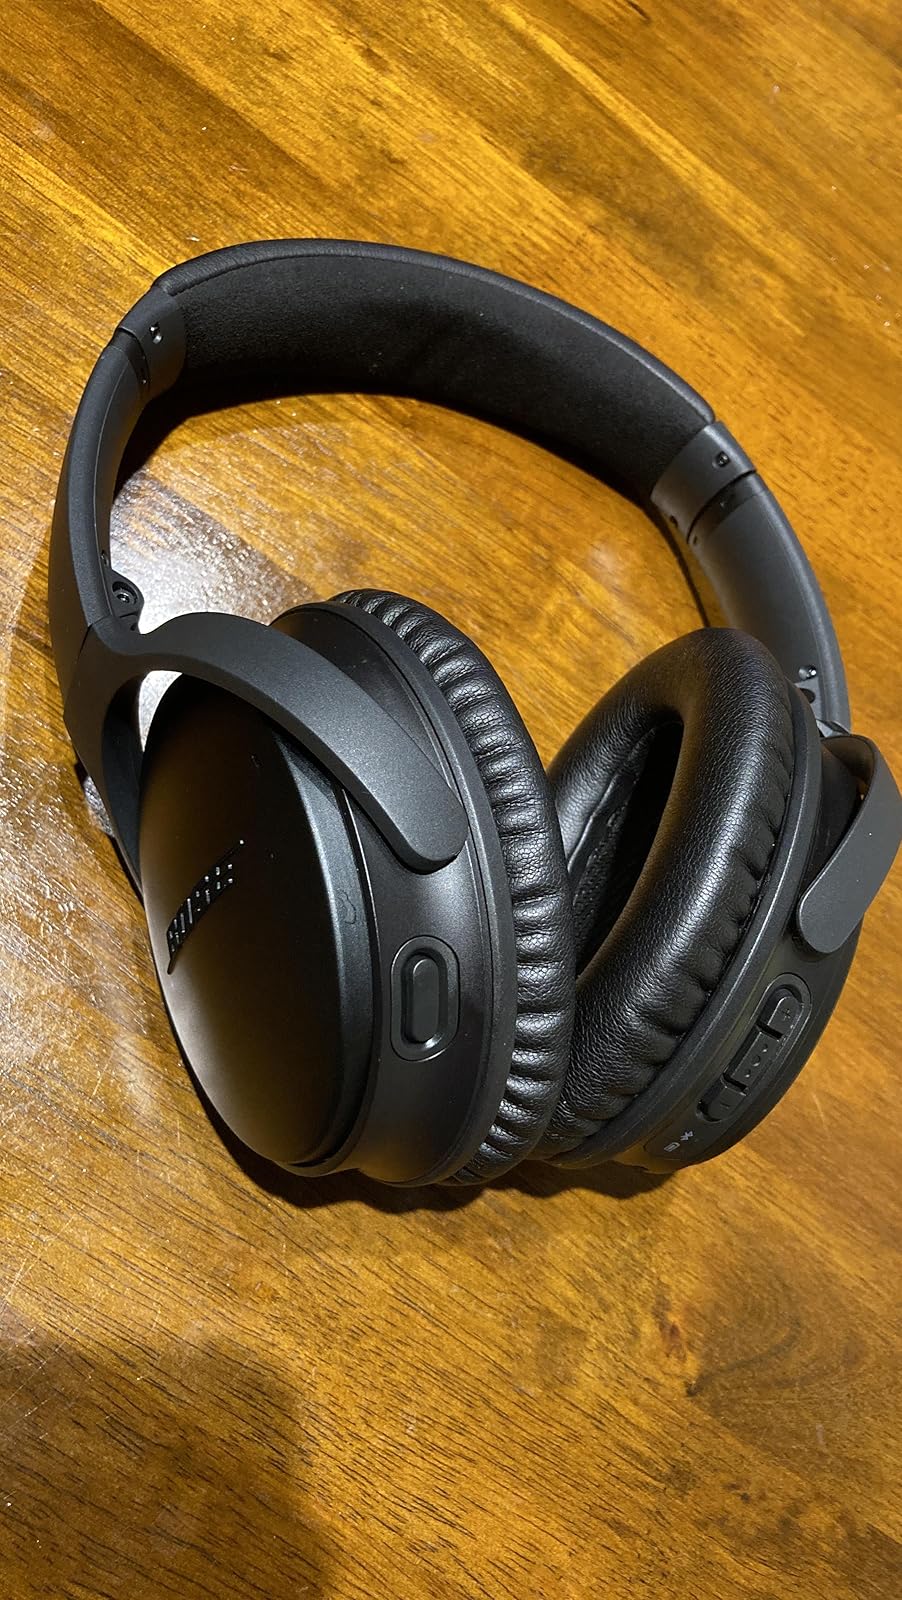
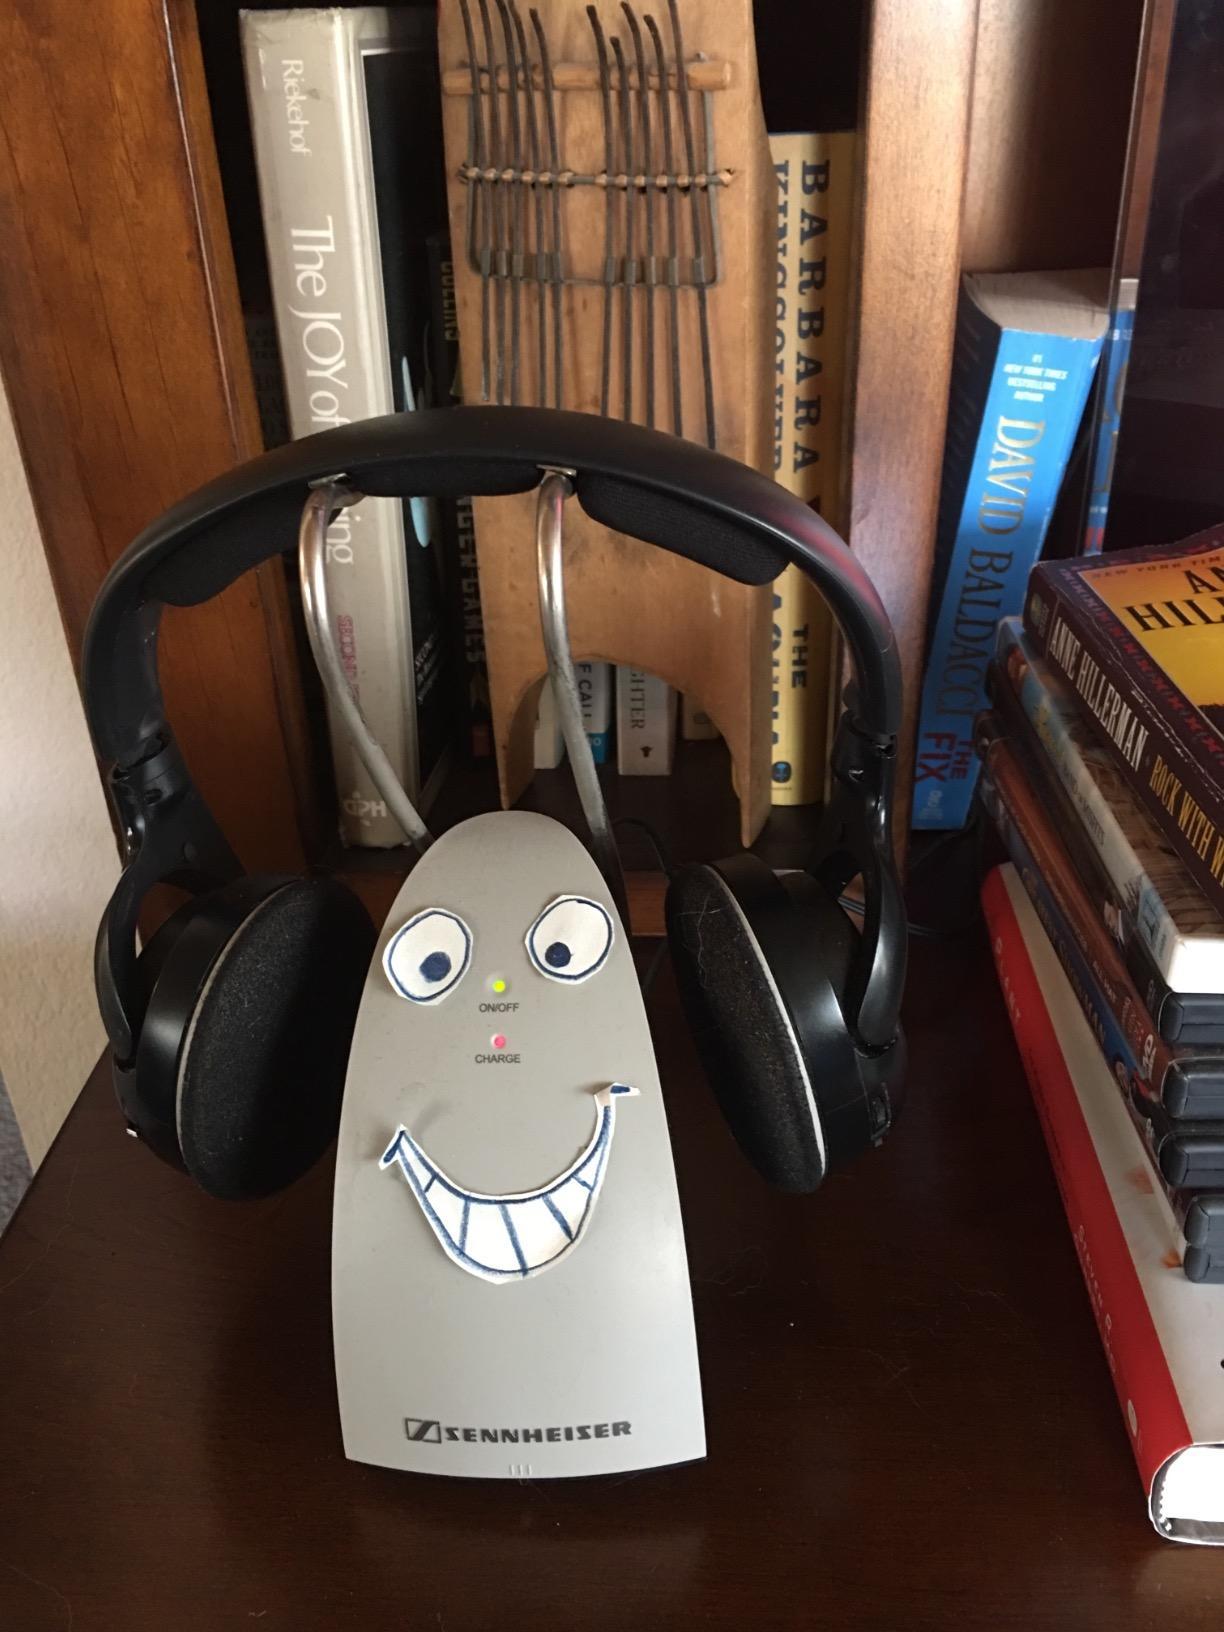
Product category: headphones
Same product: no